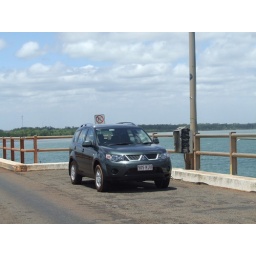
Hire car parked on the shared road and rail bridge over the Andoom River, near Weipa.